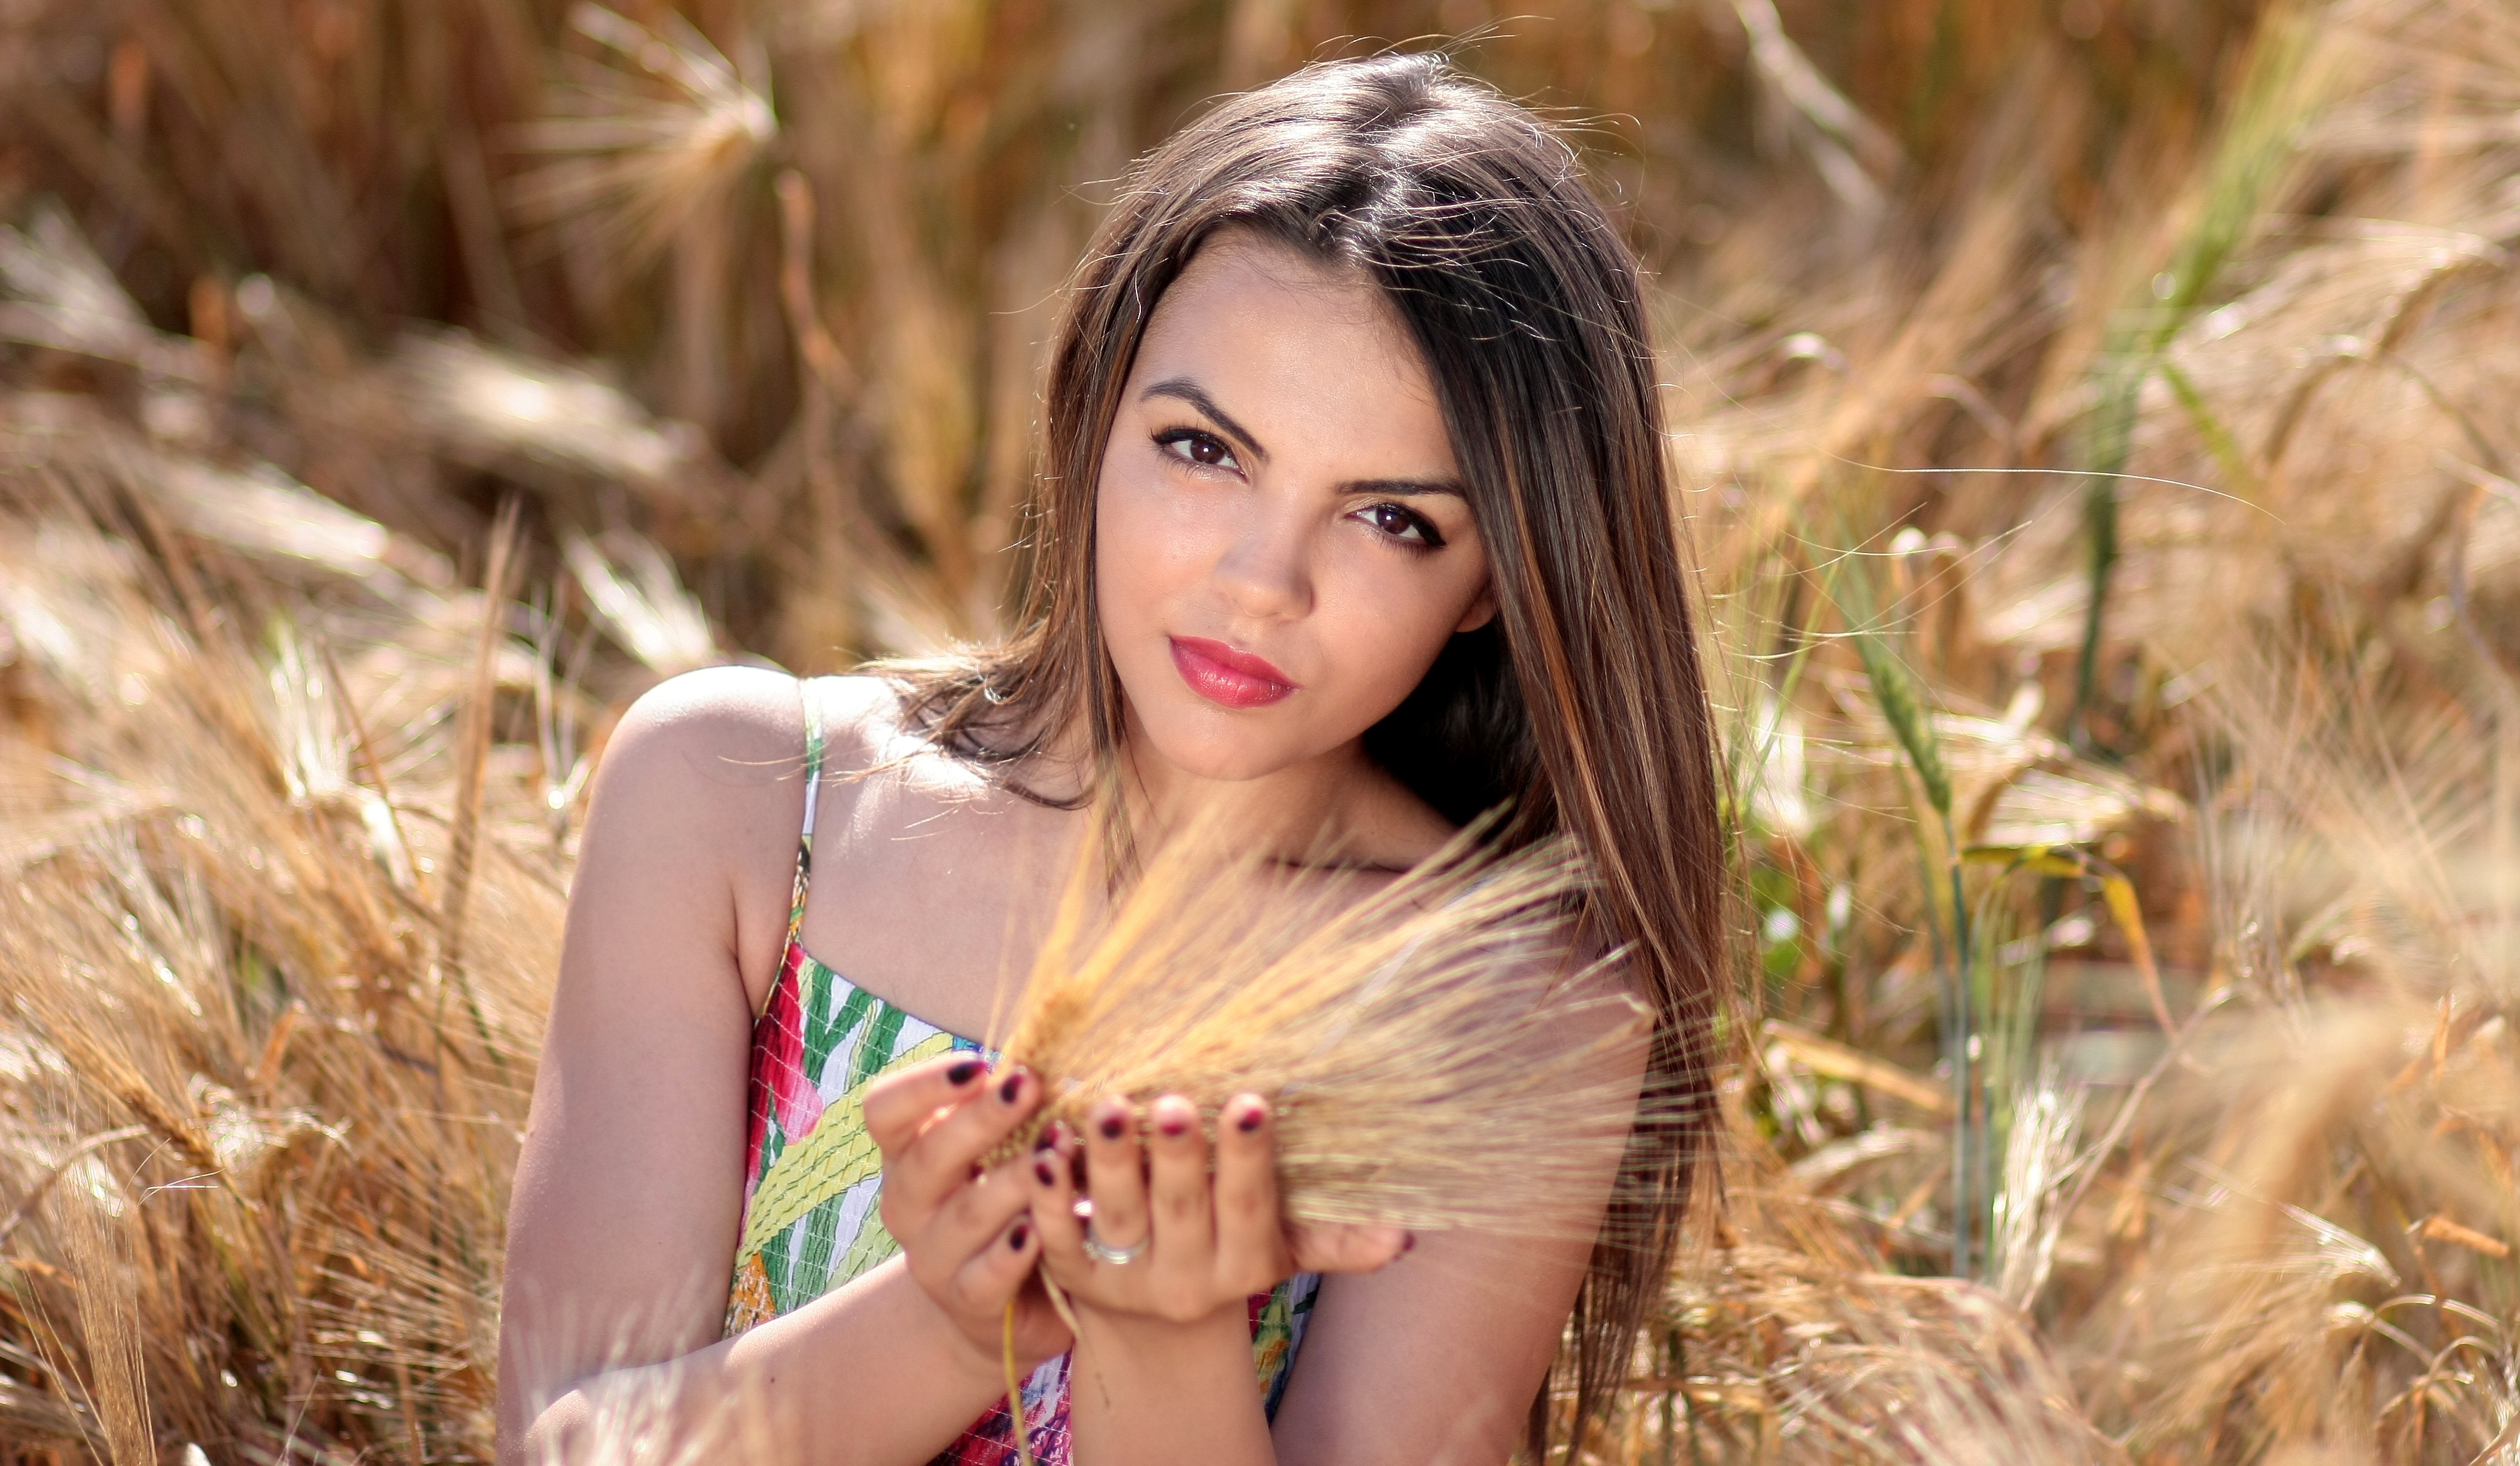
girl, woman, hair, photography, leg, portrait, model, spring, spice, fashion, hairstyle, long hair, human body, camp, eye, photograph, skin, beauty, grau, abdomen, photo shoot, brown hair, portrait photography, supermodel